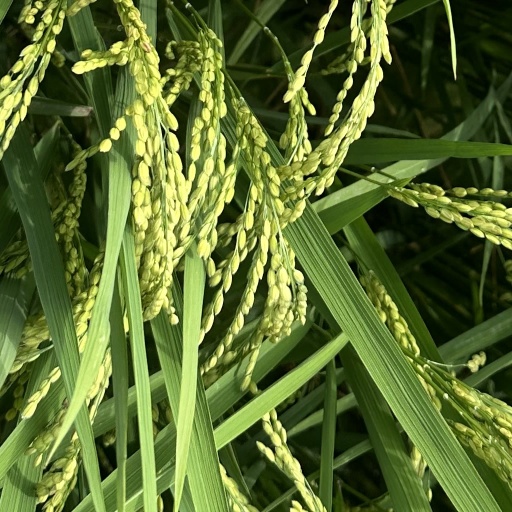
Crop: rice